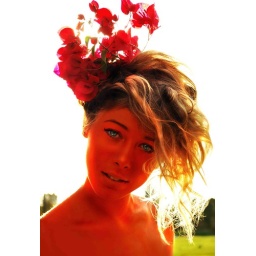
i altered orange 1 by using a red flower rather than the orange pepper, and also used backlight rather than sidelight